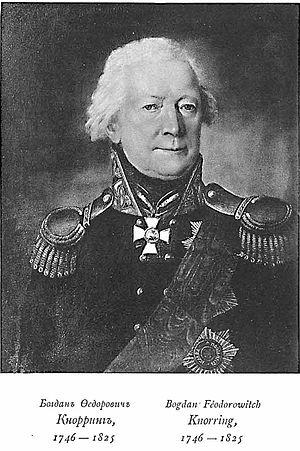
Gotthard Johann von Knorring est un baron allemand de la Baltique, sujet de l'Empire russe, qui fut général d'infanterie de l'armée impériale russe. Il est le frère du général baron Karl von Knorring.